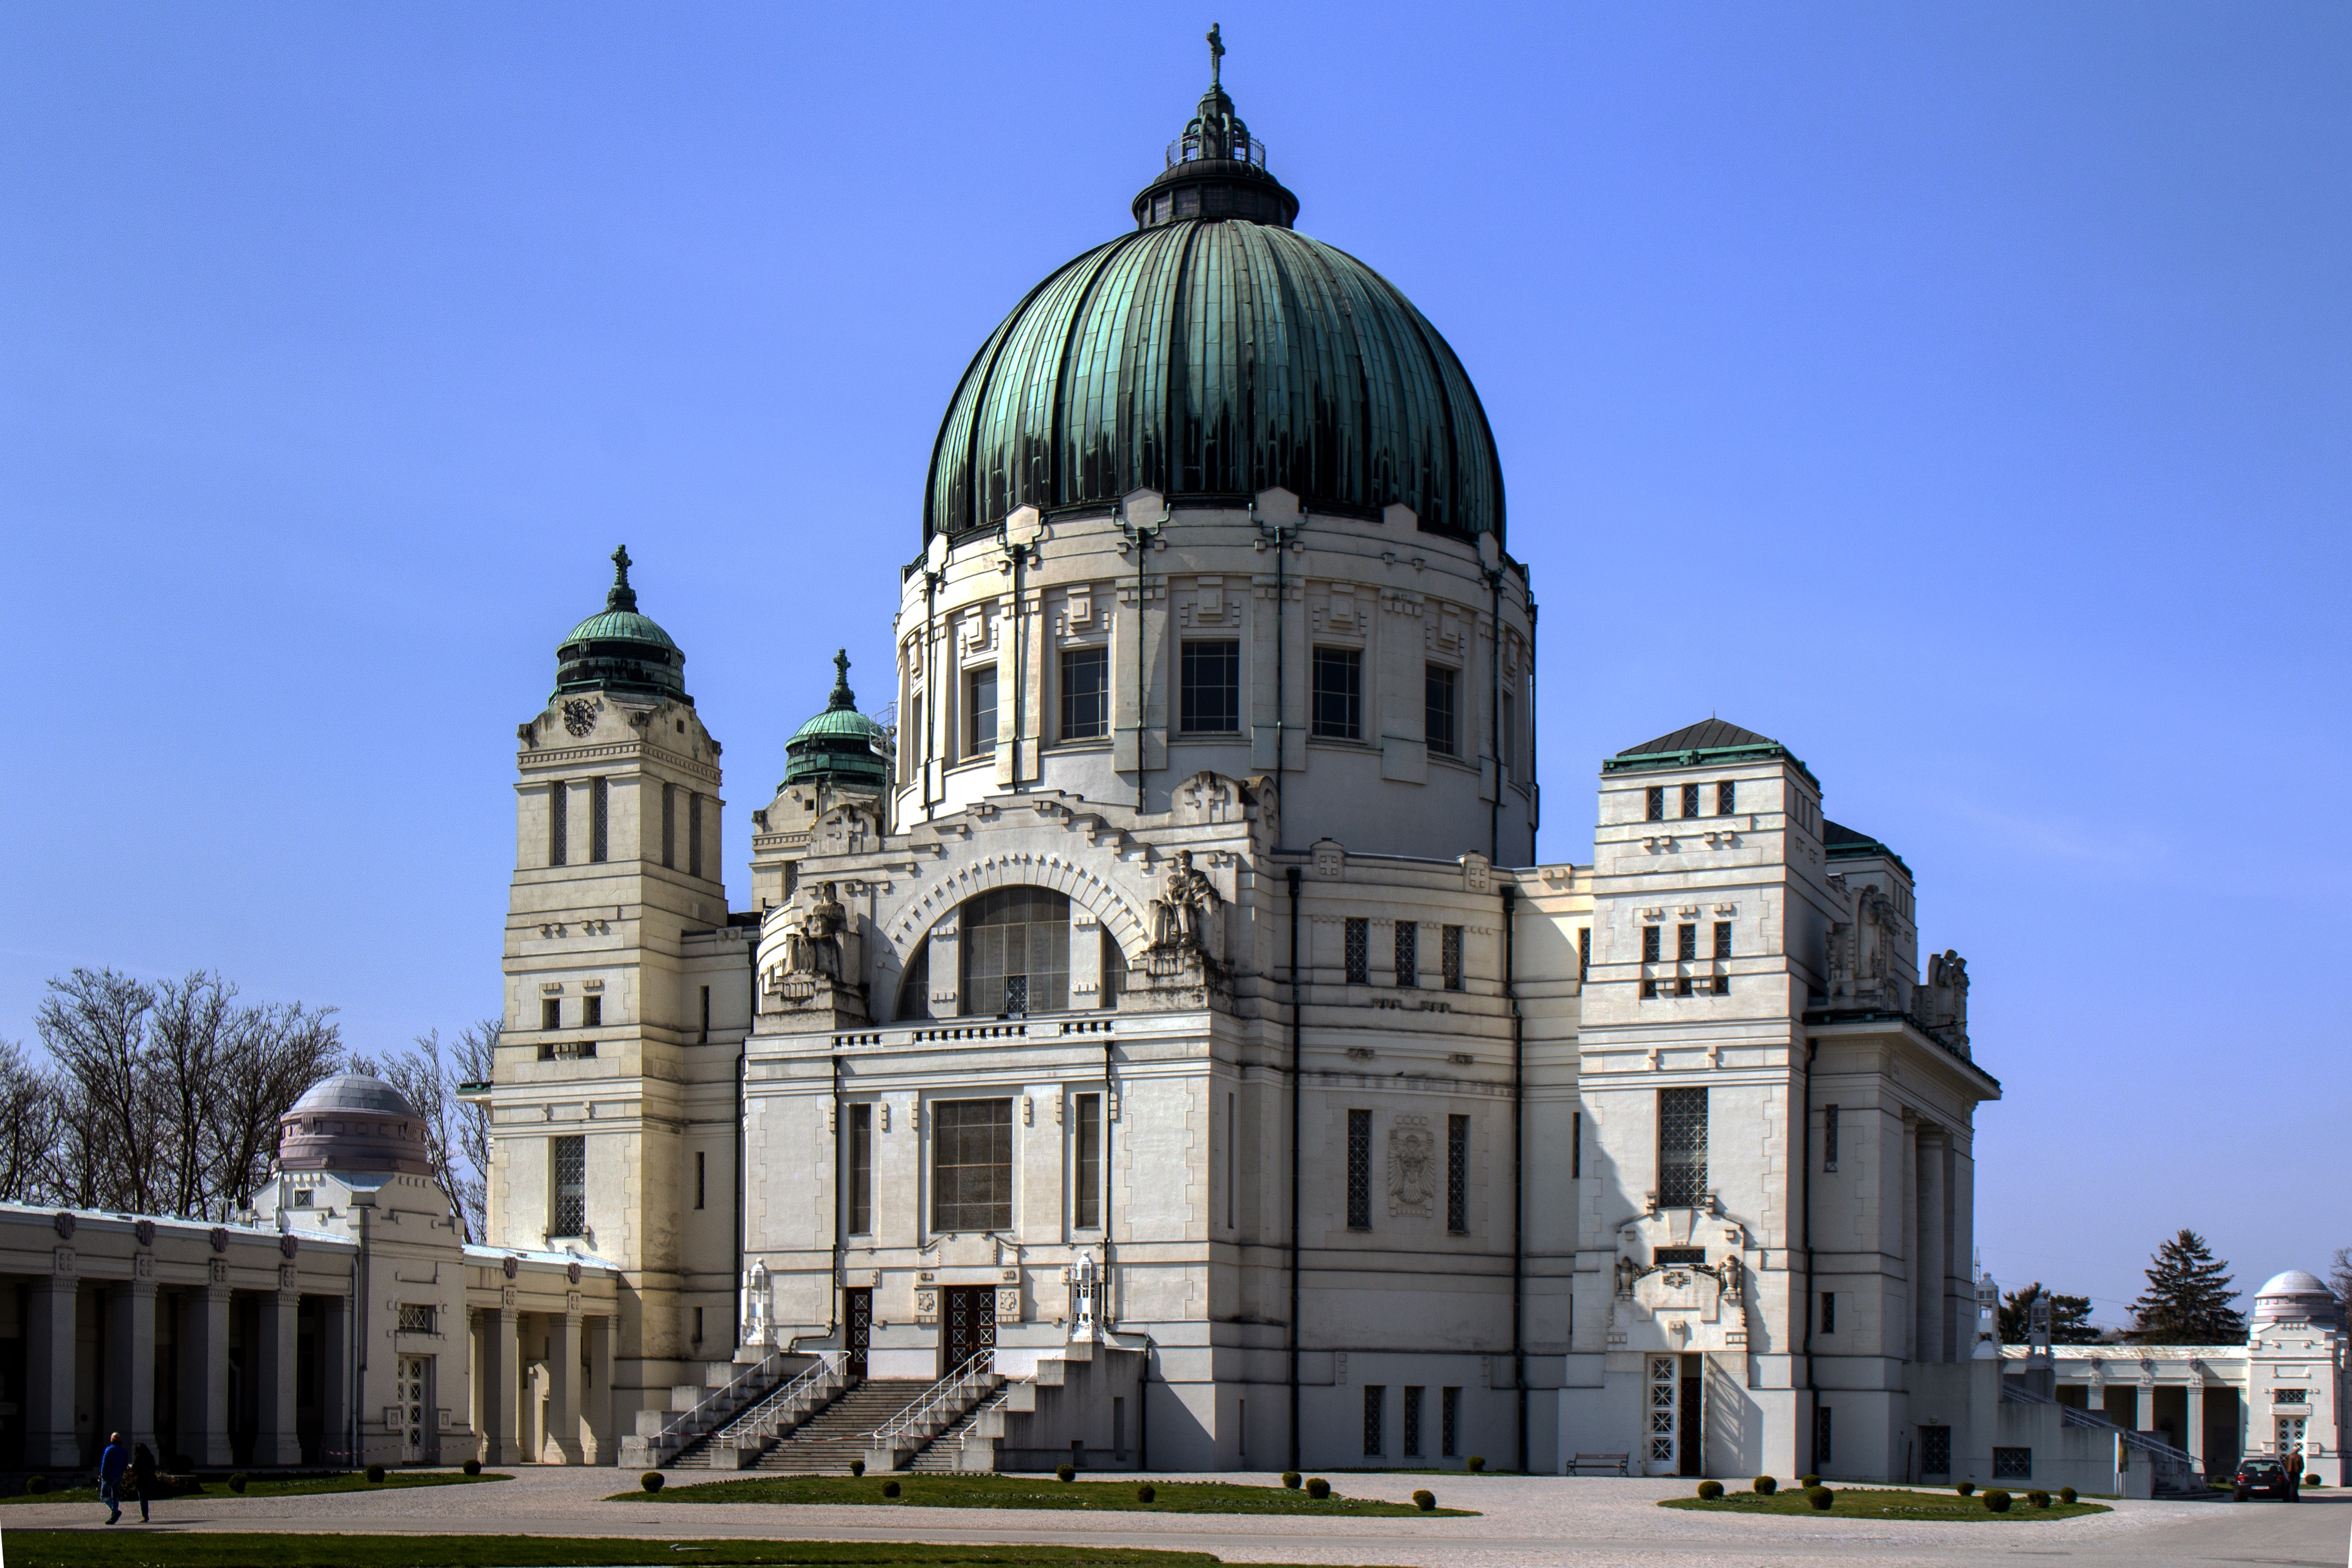
building, chateau, landmark, facade, church, cathedral, place of worship, vienna, monastery, synagogue, basilica, stately home, central cemetery, classical architecture, historic site, byzantine architecture